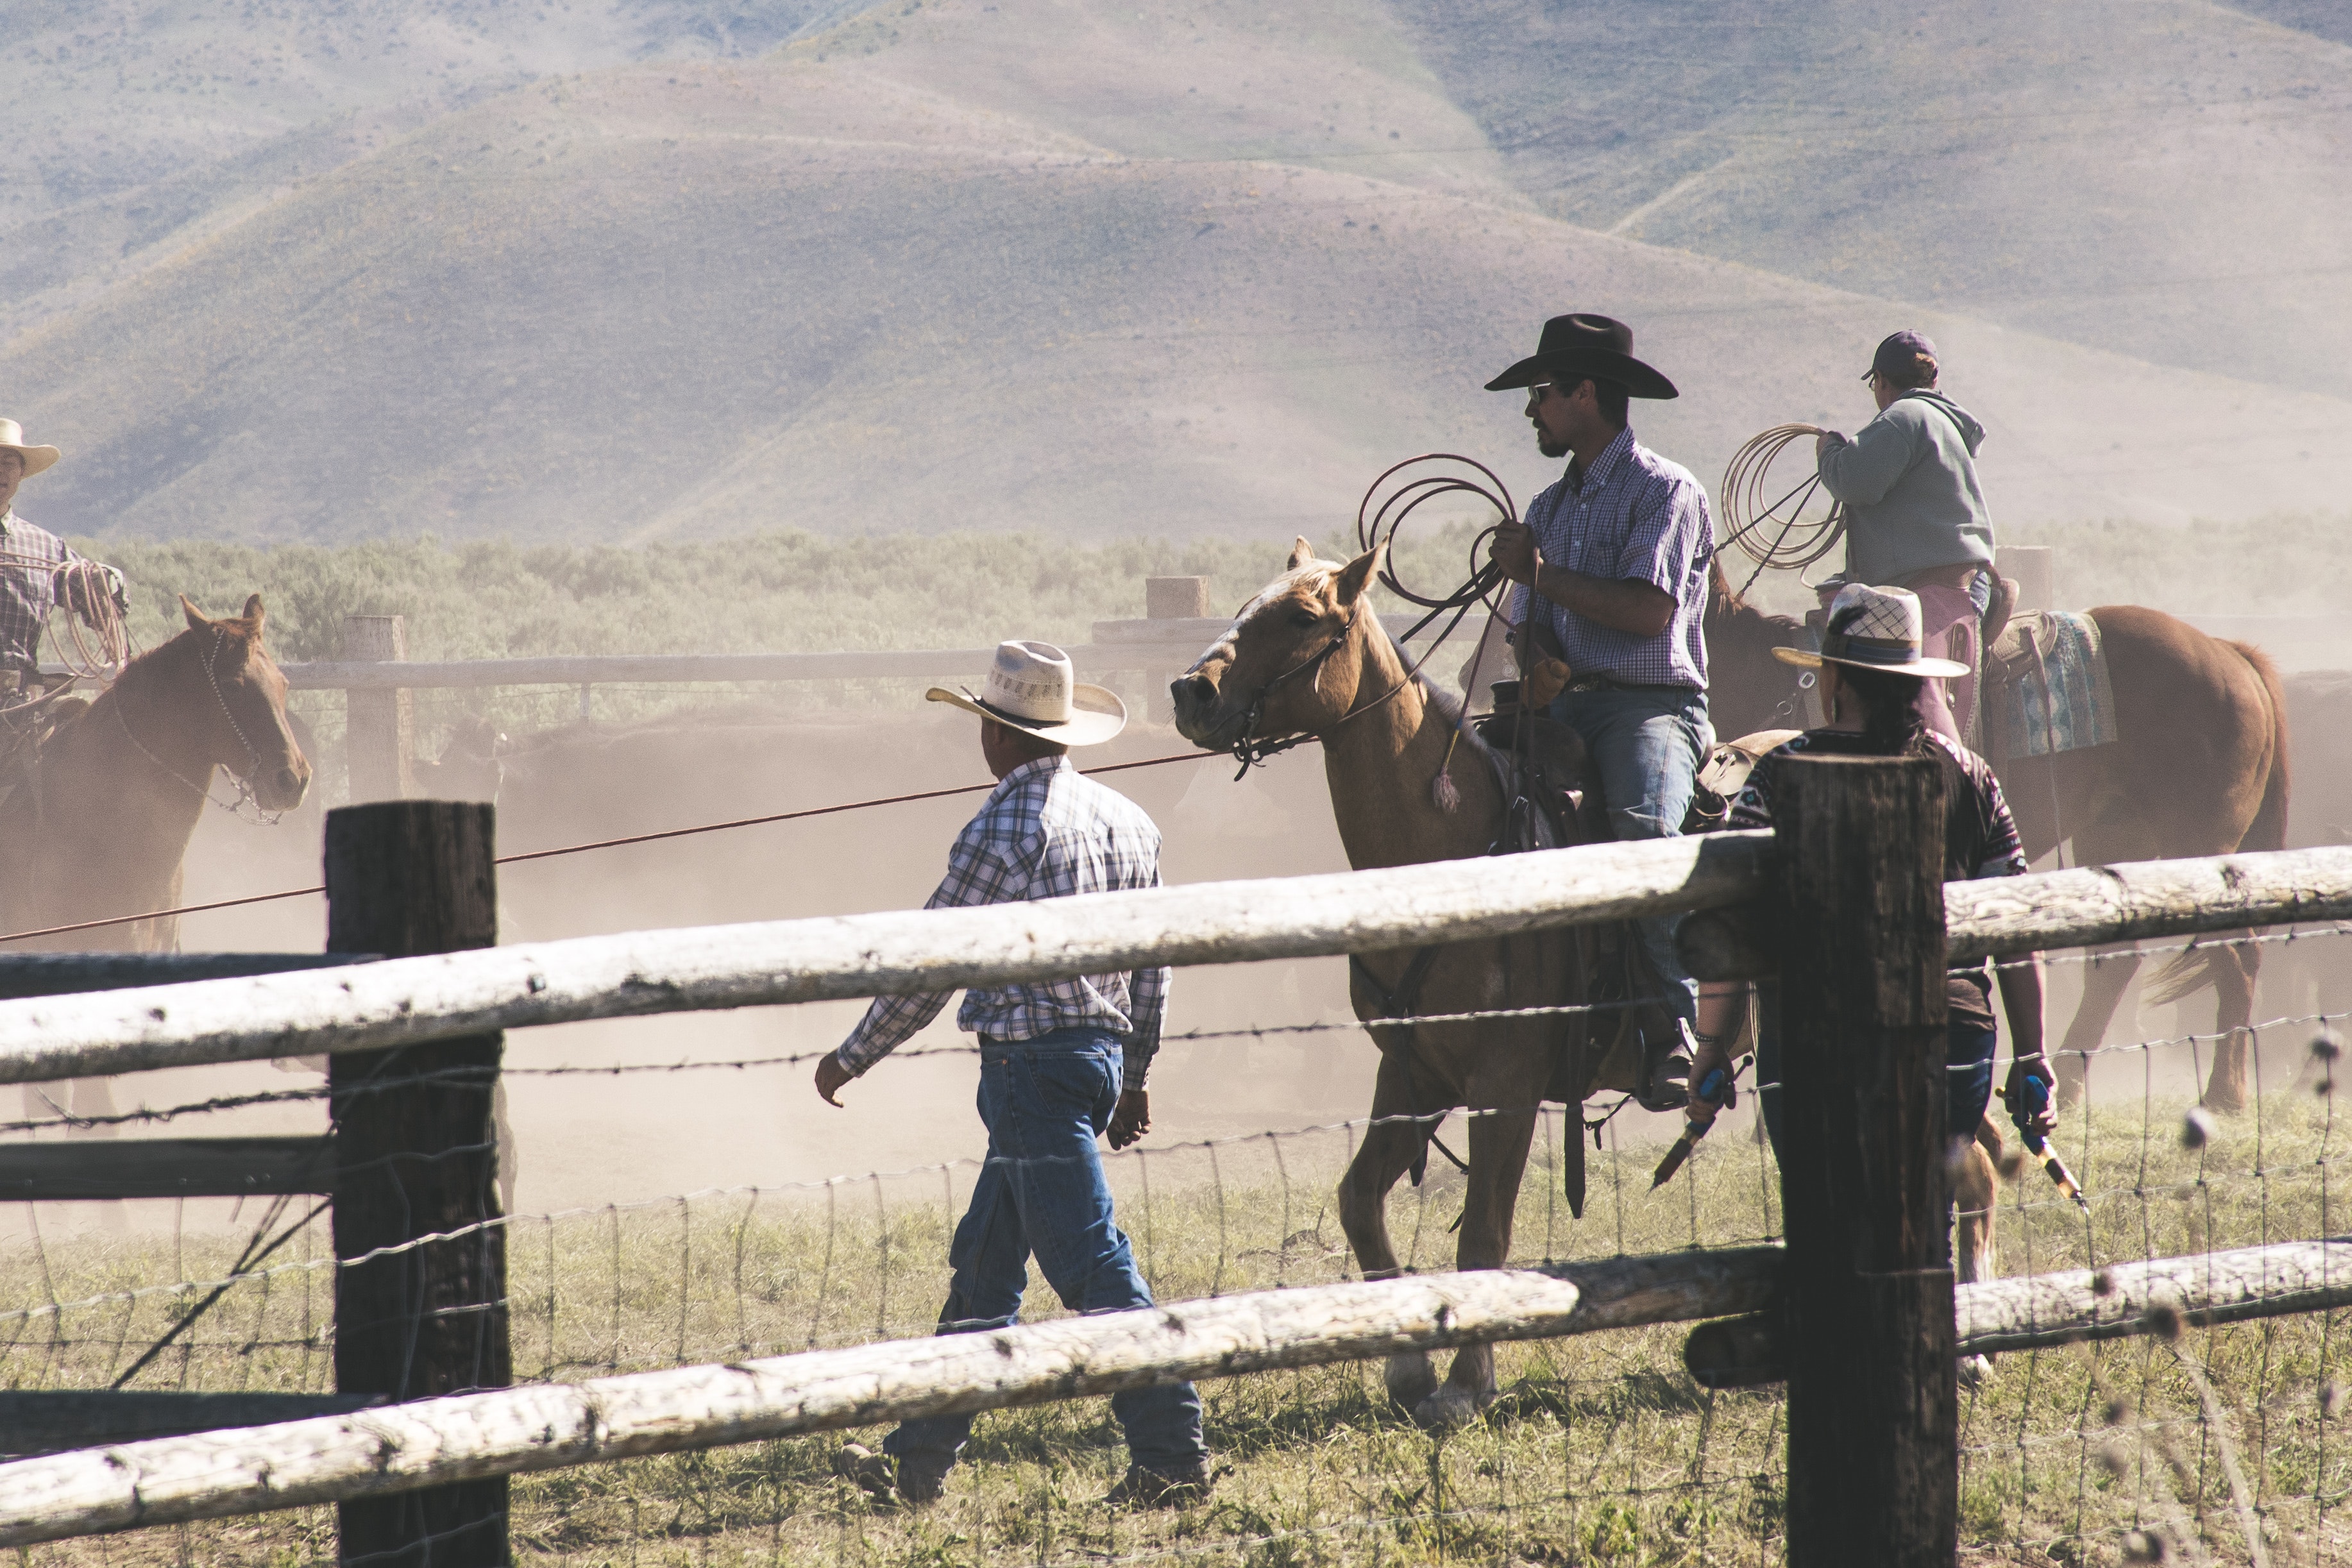
horse, ranch, wrangler, bridle, western riding, rein, animal sports, pack animal, landscape, working animal, stallion, headgear, horse tack, recreation, rodeo, mare, bovine